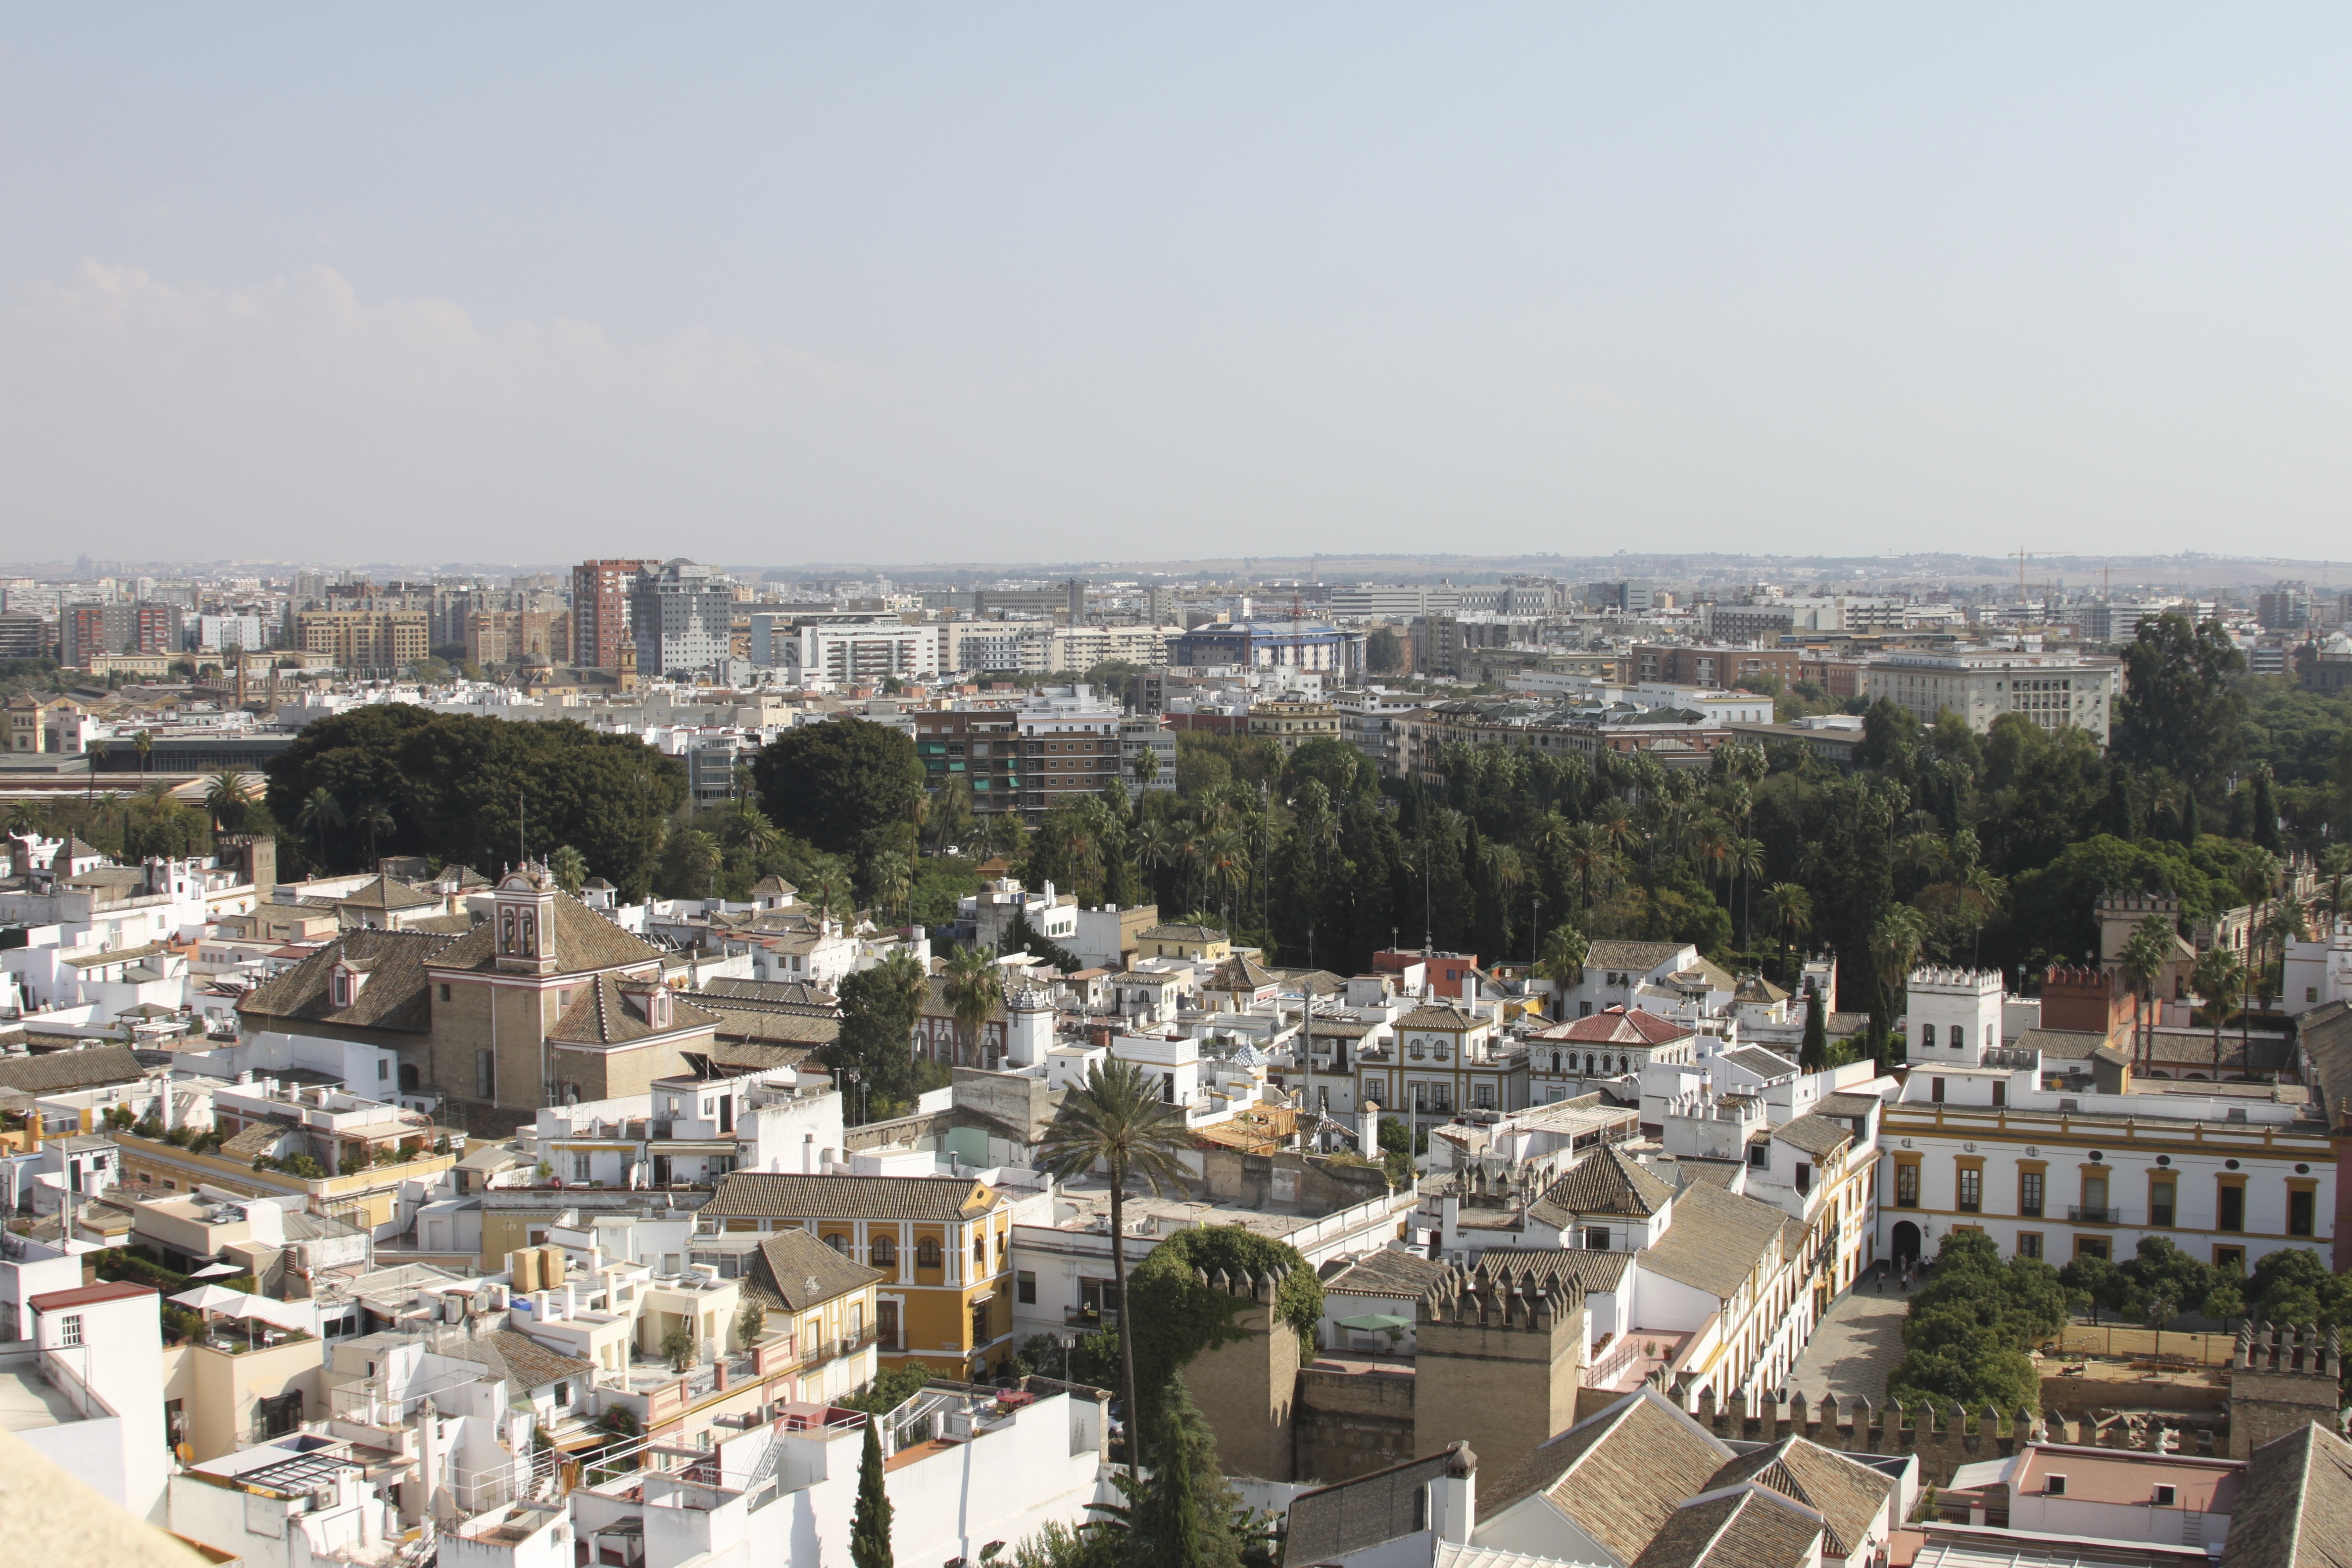
skyline, town, city, cityscape, panorama, downtown, plaza, from above, spain, homes, seville, andalusia, town square, neighbourhood, bird's eye view, aerial photography, residential area, human settlement